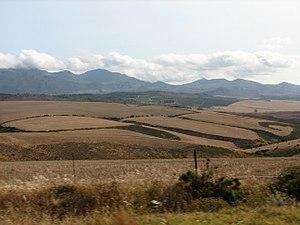
L'Overberg est une région d'Afrique du Sud à l'est de Cape Town, au-delà des montagnes Hottentots-Holland., Il se trouve le long de la côte sud de la province du Cap occidental, entre la péninsule du Cap et la région connue sous le nom de Garden Route à l'est. Les limites de l'Overberg sont les montagnes Hottentots-Holland à l'ouest; les Montagnes Riviersonderend, qui font partie de la Ceinture plissée du Cap, au nord; les océans Atlantique et Indien au sud et la Rivière Breede à l'est.